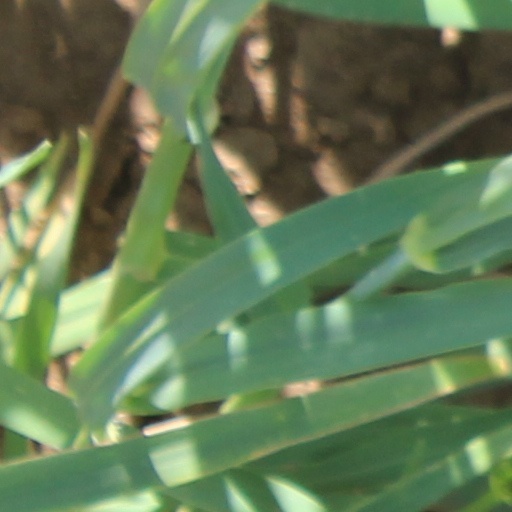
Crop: wheat